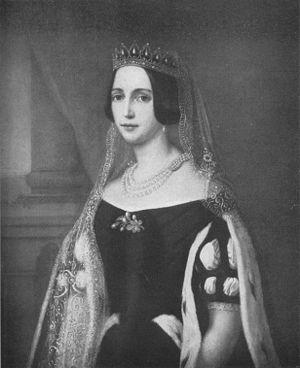
Sofia Adolfina Adlersparre est une artiste peintre suédoise.